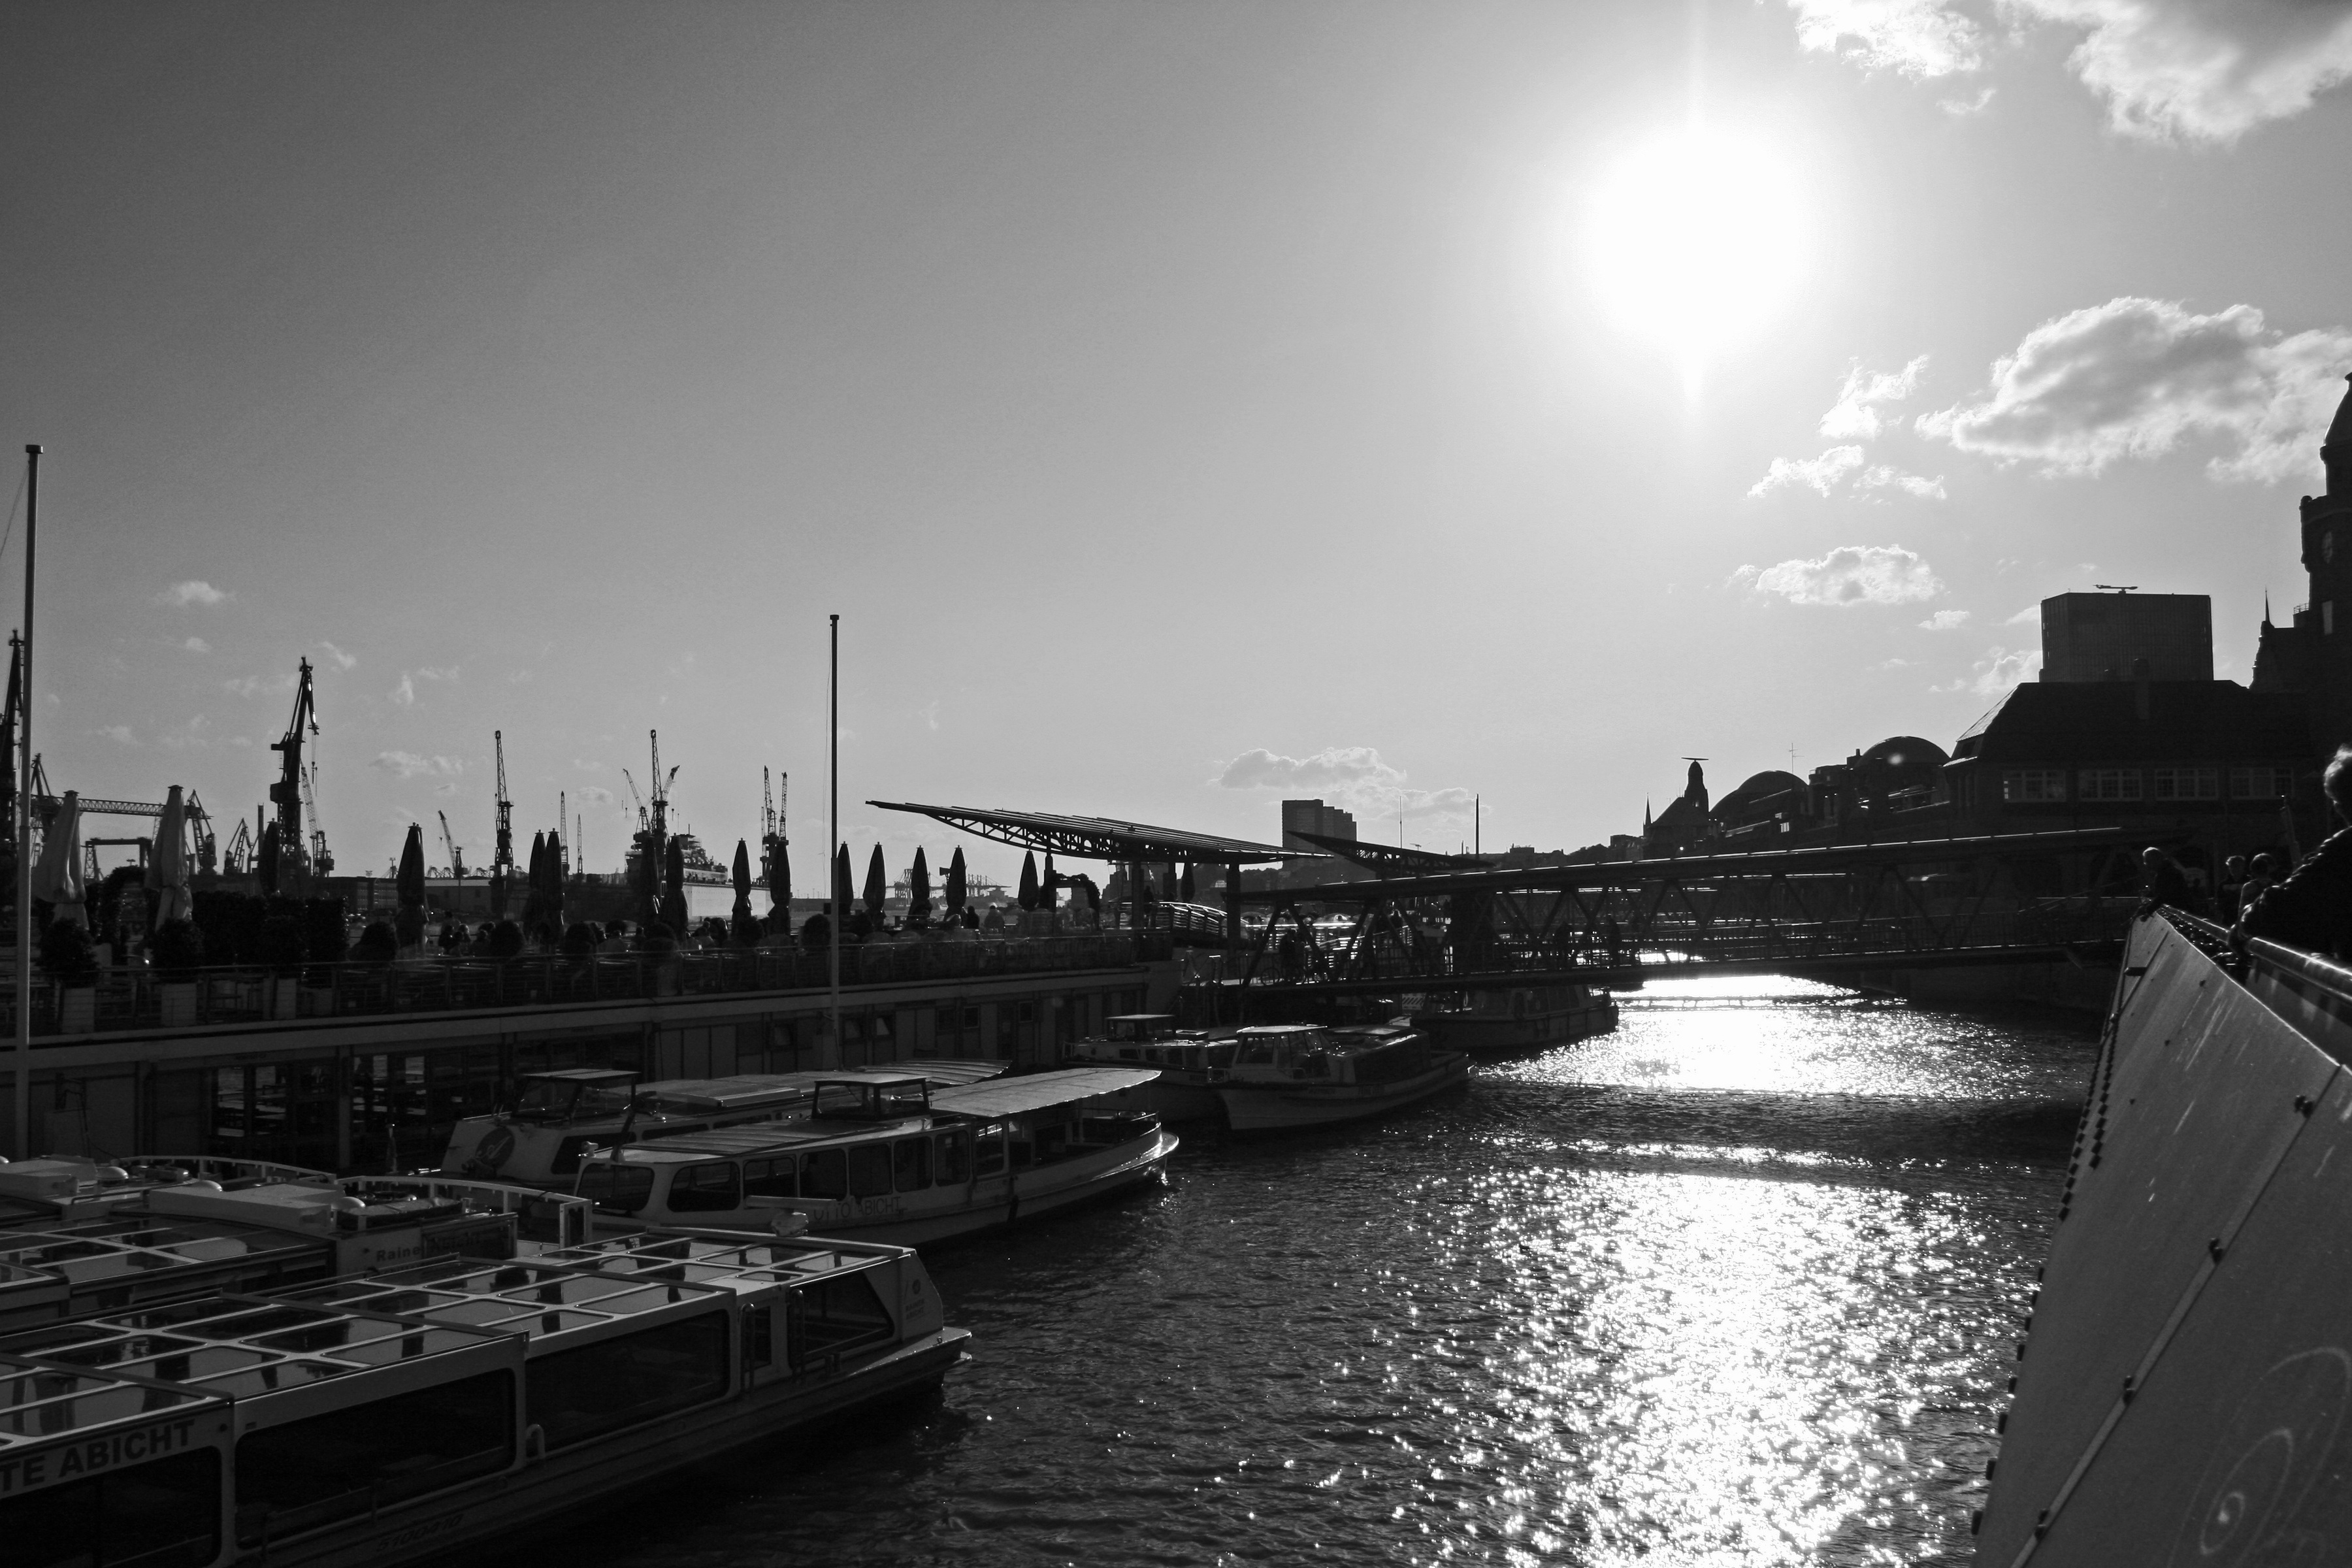
sea, dock, black and white, bridge, skyline, photography, city, river, cityscape, dusk, evening, reflection, port, monochrome, waterway, hamburg port, hanseatic city, landungsbr cken, hamburg landungsbr cken, monochrome photography